21st Space Wing

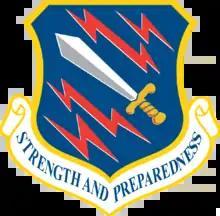
21st Space Wing shield

The 21st Space Wing shield was approved for use on 23 July 1957. The blue shield represents the sky, which is the 21st Space Wing's area of operations. The upraised sword represents the strength and readiness of the 21st Space Wing to perform its mission, in both peace and war. The lightning is symbol of the heavens beyond and the power of the 21st Space Wing. The blue, red, and yellow signify the three original fighter squadrons of the 21st Fighter-Bomber wing. The motto of the 21st Space Wing, "Strength and Preparedness" was derived from the original motto of the 21st Fighter-Bomber Wing, "Fortitudo et Preparatio."